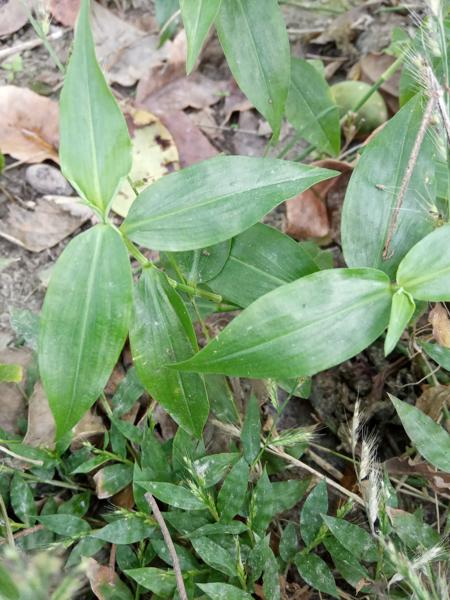
Weed species: Commelina benghalensis